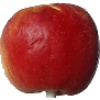
Label: red_yellow_apple